Procuring (prostitution)

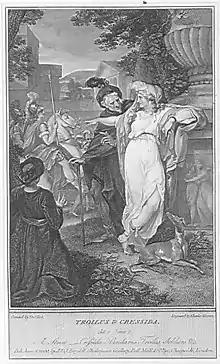
Pandarus, centre, with Cressida, illustration by Thomas Kirk to "Troilus and Cressida"

The word "pimp" first appeared in English in 1600, in Ben Jonson’s play "Every Man out of his Humor". It is of unknown origin, while there are several hypotheses about its etymology. "Pimp" used as a verb, meaning to act as a pimp, first appeared around 1640 in Philip Massinger's play, "The Bashful Lover". In the 18th and 19th centuries, the term was commonly used to refer to informers. A pimp can also mean "a despicable person".